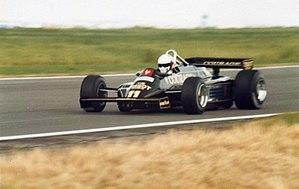
Elio De Angelis est un pilote automobile italien né le 26 mars 1958 à Rome en Italie et mort l’après-midi du jeudi 15 mai 1986, à l'hôpital de la Timone à Marseille des suites d'un accident survenu la veille lors d'essais privés sur le circuit Paul-Ricard.
Résultats du Grand Prix de Grande-Bretagne de Formule 1 1981 qui a eu lieu sur le circuit de Silverstone le 18 juillet 1981.